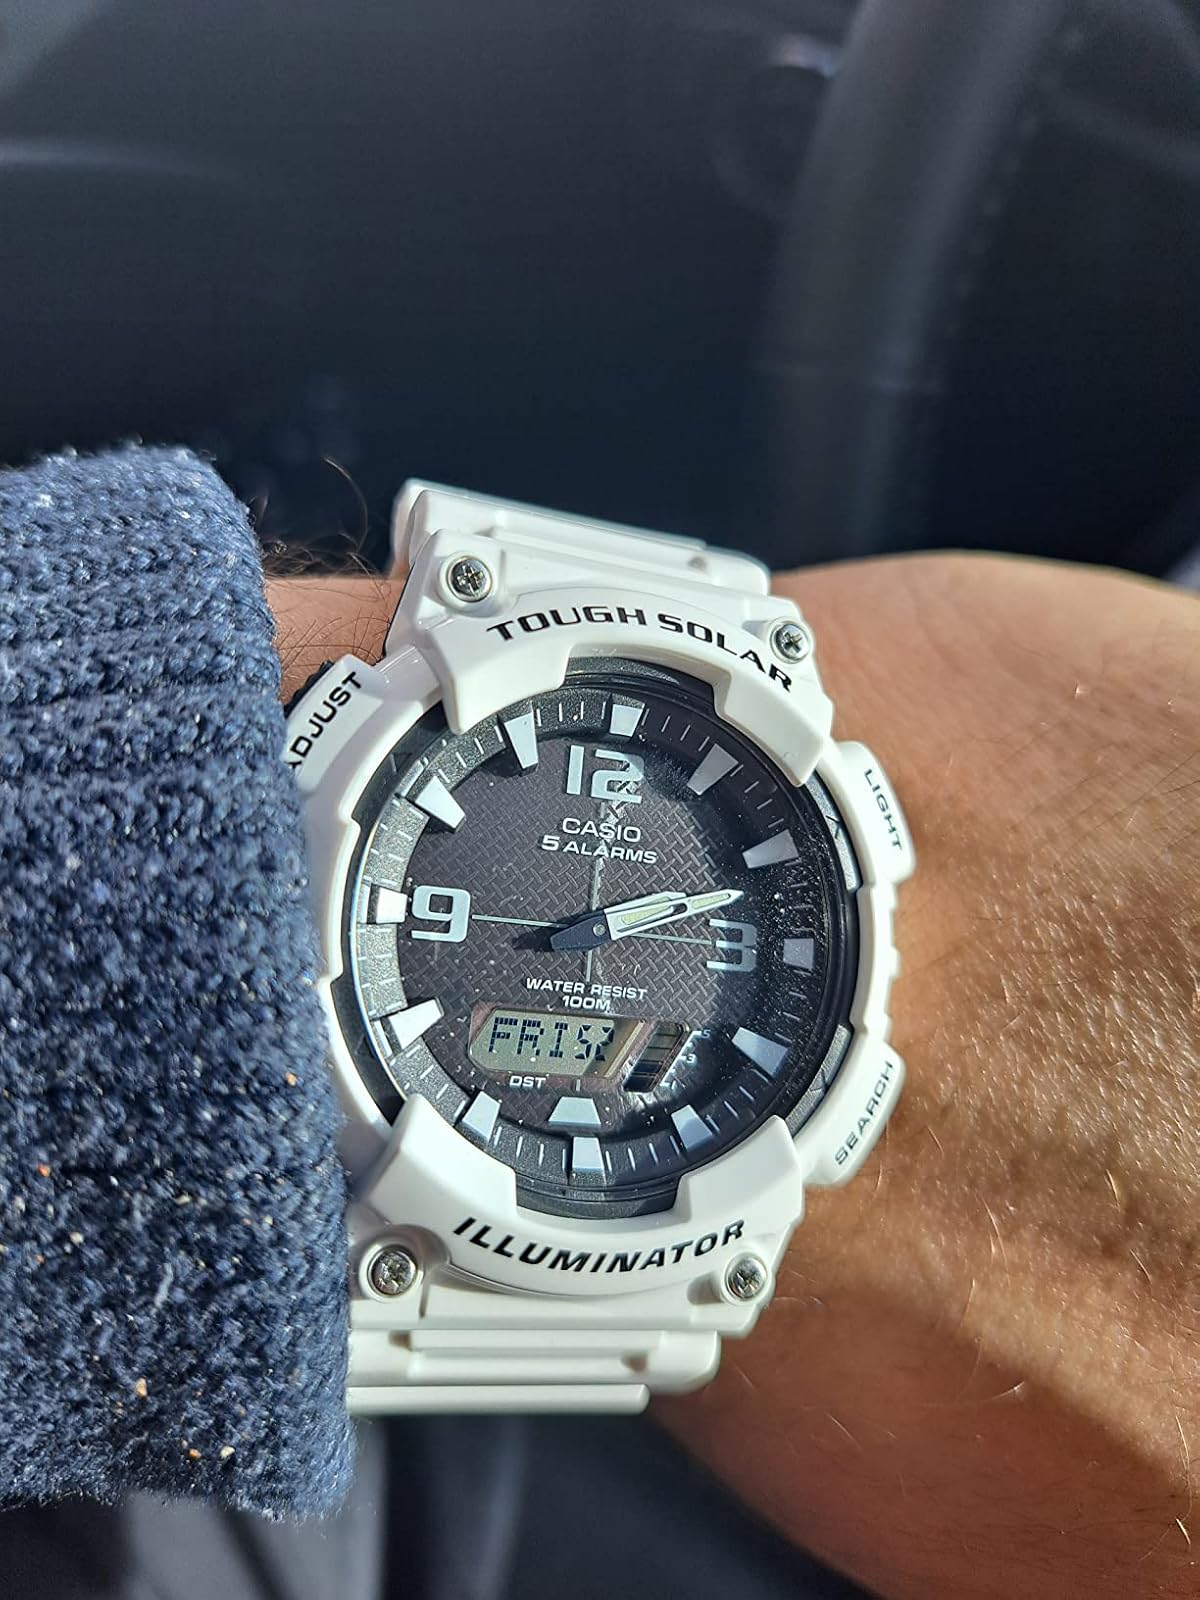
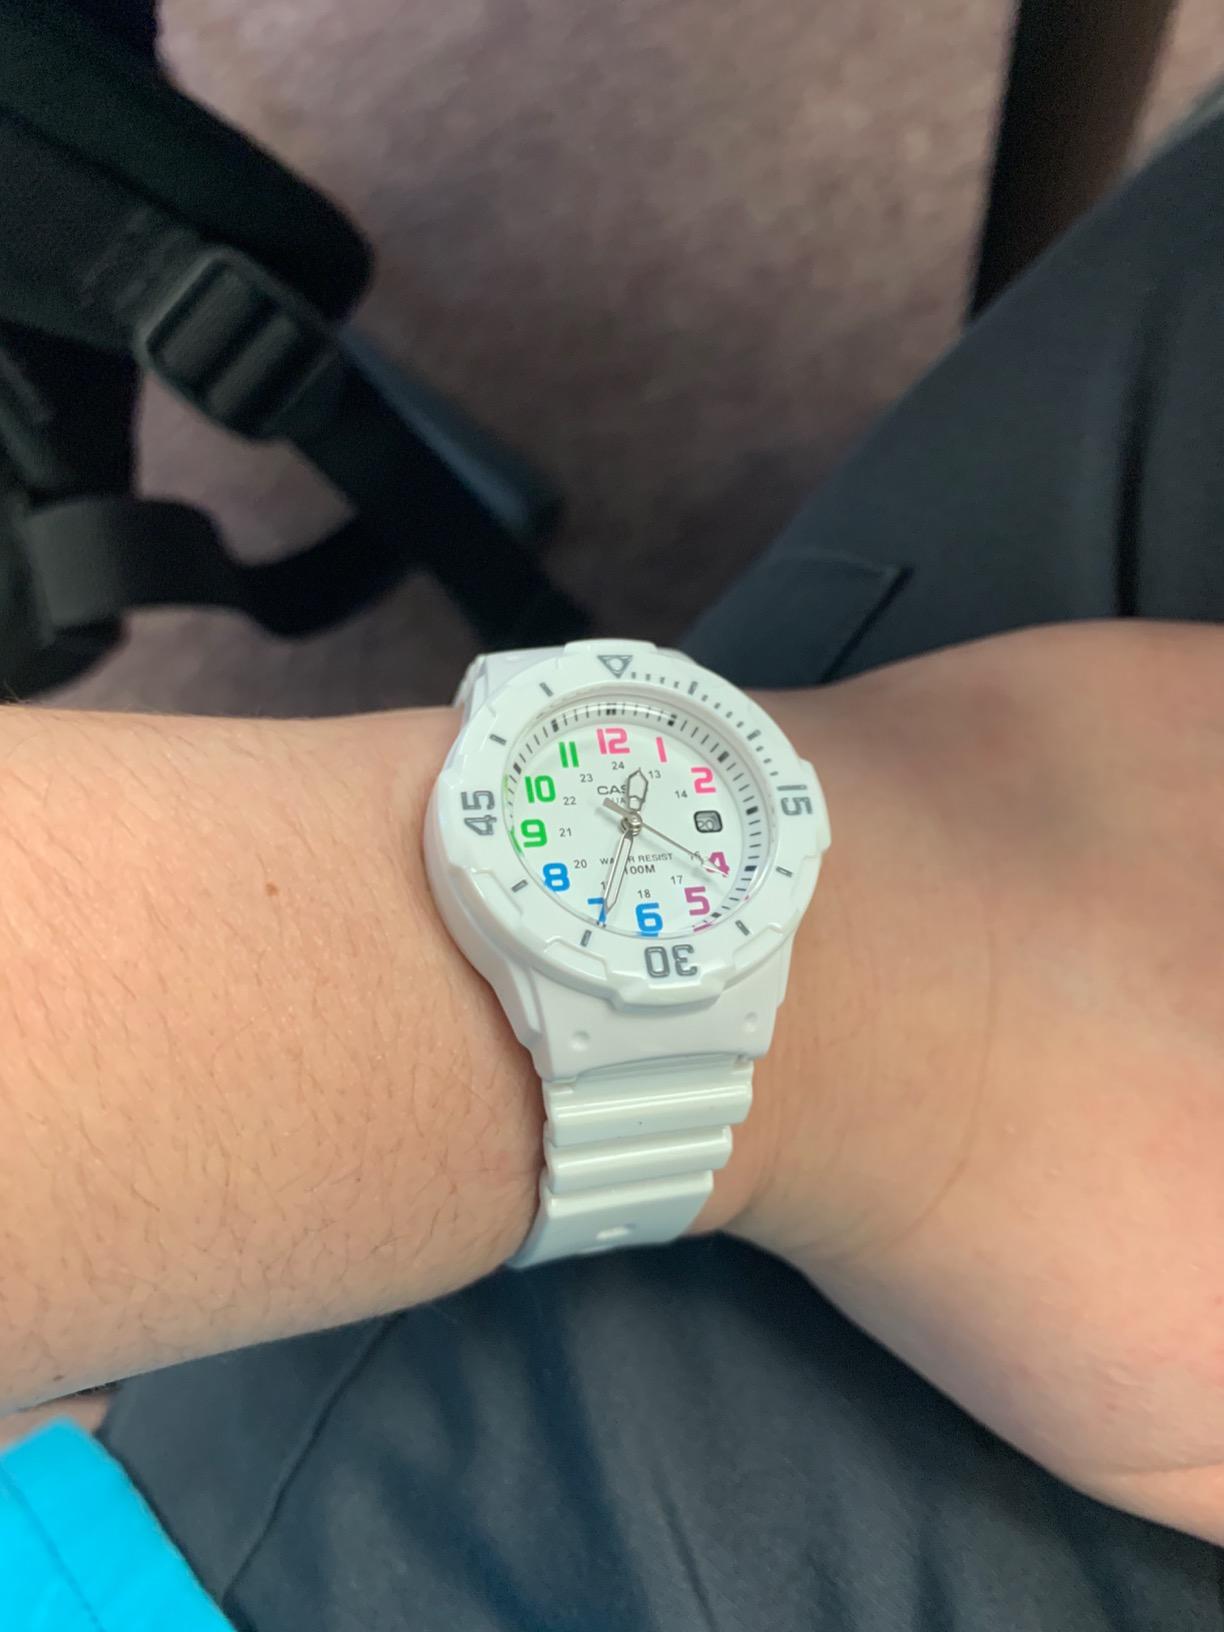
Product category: accessories_watch
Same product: no